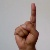
The image shows a hand gesture representing the letter 'D' in Indian Sign Language.